Thapar Institute of Engineering and Technology

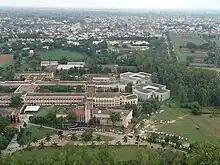
Thapar Campus Aerial View

The campus' land area is approximately 250 acres. The site has nine academic blocks, one of which is the former site of the Thapar Polytechnic College.